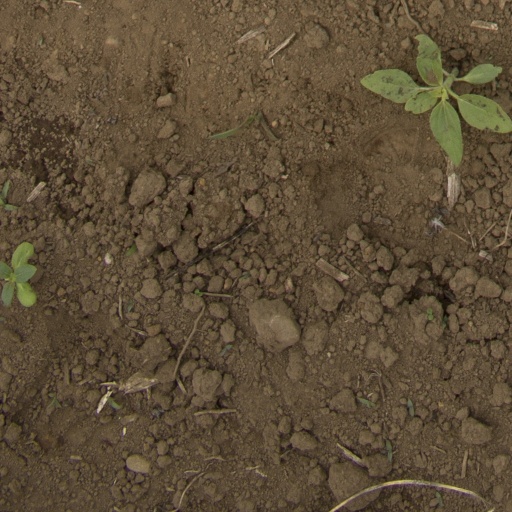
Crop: Jerusalem artichoke